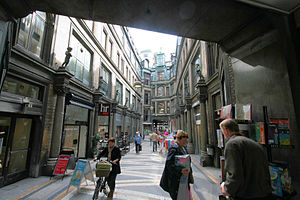
Vilhelm Dahlerup / Værker
Jorcks Passage
Jens Vilhelm Dahlerup var én af 1800-tallets mest anvendte danske arkitekter. Han har tegnet et stort antal bygninger i København og har om nogen præget byen. Stilmæssigt var han ikke en banebrydende arkitekt, idet han arbejdede inden for den europæisk orienterede historicisme. I en periode arbejdede han sammen med andre kunstnere om udformningen af orlogsskibenes udsmykning. Dahlerup væsentligste elev var Anton Rosen, der havde samme dekorative talent som sin læremester, men til forskel fra ham arbejdede i en mere frigjort periode.